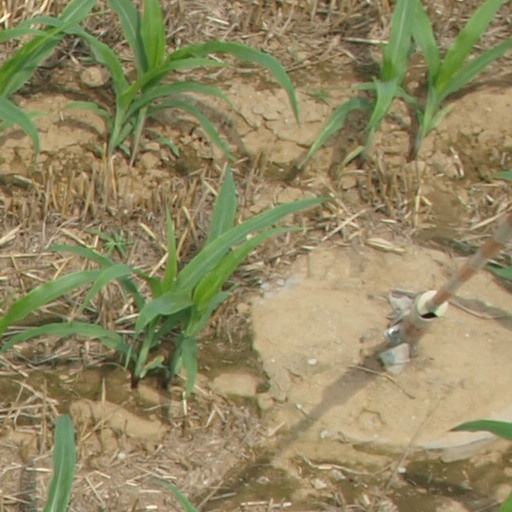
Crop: maize; corn